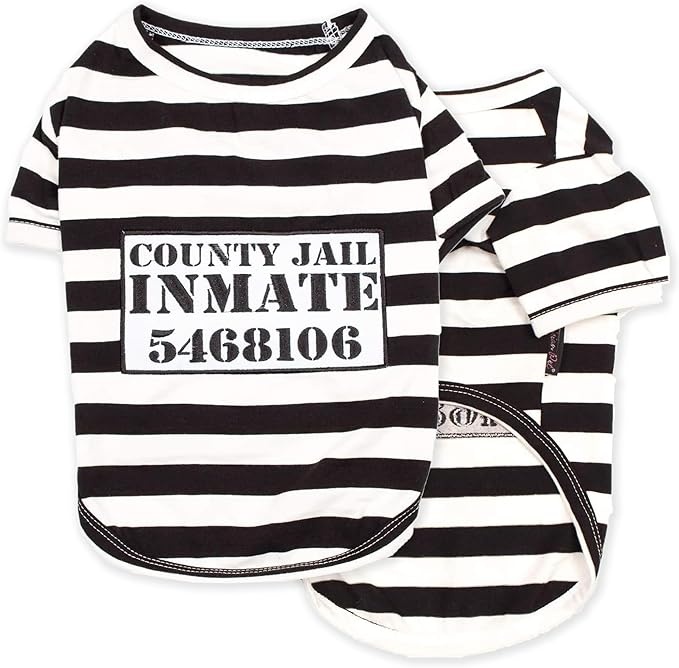
Parisian Pet XL Dog Shirt - Lightweight, Sleeved Black & White Stripes for Large Dogs - 100% Cotton & Polyester - Prisoner Dog Costume
About This [ EXQUISITE COSTUME COLLECTION ] - Transform Your Pup into the ultimate dress-up experience with the premium range of Parisian Pet's 8 distinctive dog costumes. Whether your pup aspires to be a daring Pirate, a compassionate Doctor, a brave Firefighter, a mischievous Prisoner, a quirky Ketchup Licker, a zesty Mustard Licker, a noble Police Officer, or a charming Sailor, each puppy costume is designed with exceptional detail and quality to ensure your pet stands out in style. [EMBROIDERED PUPPY COSTUME]—This premium small male dog costume is designed to captivate and impress. This adorable pullover shirt features intricate embroidery, including black and white stripes, adding an attractive touch to your pet's outfit. Crafted from high-quality cotton fabric, it ensures comfort and durability, and its machine-washable design offers easy care, making pet clothes suitable for daily wear and special occasions such as Halloween and costume parties. [ TAILORED FIT FOR EVERY FURRY FRIEND ]— Parisian Pet shirts for dogs are crafted with precision to cater to every dimension. Our exclusive dog clothing range spans from the S for petite companions to the stately 5XL for our grander furry friends. Elevate your pet's style with the costume for dog, the epitome of sophistication and comfort, tailored to perfection for breeds of all sizes, from the daintiest kittens to the bulldogs. [ PERFECT FIT WITH ACCURATE MEASUREMENTS ] - To guarantee the best fit of this cute dog shirt for your dog, measure from the base of the neck to the base of the tail. Our carefully curated sizing chart notes that sizes may run small and will help you select the right size. This ensures your pet experiences maximum comfort and style, allowing them to move freely and comfortably in our premium funny dog shirts without irritation. [ SOPHISTICATED STYLE FOR YOUR PET ] - Dog prisoner costumes are designed to be more than just apparel— puppy costumes are companions for every adventure. Crafted with meticulous attention to detail, these lovely dog costumes make thoughtful gifts and are perfect for special occasions, weddings, parties, photo shoots, dress-up sessions, or simply adding a touch of charm to any day. Overview Size : XL Chest Size : 21 Inches Minimum Weight Recommendation : 18 Pounds Occasion : Halloween, Holiday, Wedding Theme : Halloween
Brand: ParisianPet
Category: Animals & Pet Supplies > Pet Supplies > Pet Apparel > Pet Costumes